Ōsumi Islands

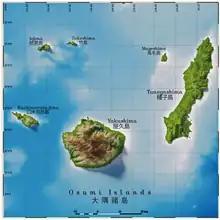
Map of the Ōsumi Islands

The Ōsumi Islands have been settled since at least the Jōmon period. Burial sites on Tanegashima, namely the Yokomine and Hirota sites, attest to a uniquely well-developed Yayoi period culture at the end of the 4th century AD. The artifacts include magatama, an engraved pendant, and emblems with apparent writing.